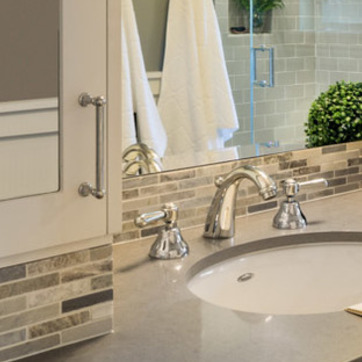
Material: tile